Raid on Kronstadt

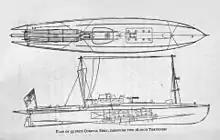
Plans of a 55ft CMB

Cowan was reinforced with the arrival of the aircraft carrier "Vindictive" in July carrying 12 aircraft, a mix of Sopwith Camels, Sopwith 1½ Strutters, Port Victoria Grain Griffins and Short Type 184s. The air component was commanded by Major Grahame Donald of the Royal Air Force. An air base was constructed at Koivisto, near Bjorko, with the aircraft operating in the meantime from the carrier. Donald carried out two air raids on Kronstadt on 30 July but heavy anti-aircraft fire was reported and no damage was inflicted. Later that day Cowan was reinforced again with a number of minelaying destroyers from the 20th Flotilla. These had towed seven larger CMBs from Britain, under the command of Commander Claude Congreve Dobson. These larger vessels - of displacement compared to the CMBs - were capable of speeds of and carried up to two torpedoes. Cowan had requested the vessels following the success of Agar's raid.